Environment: real
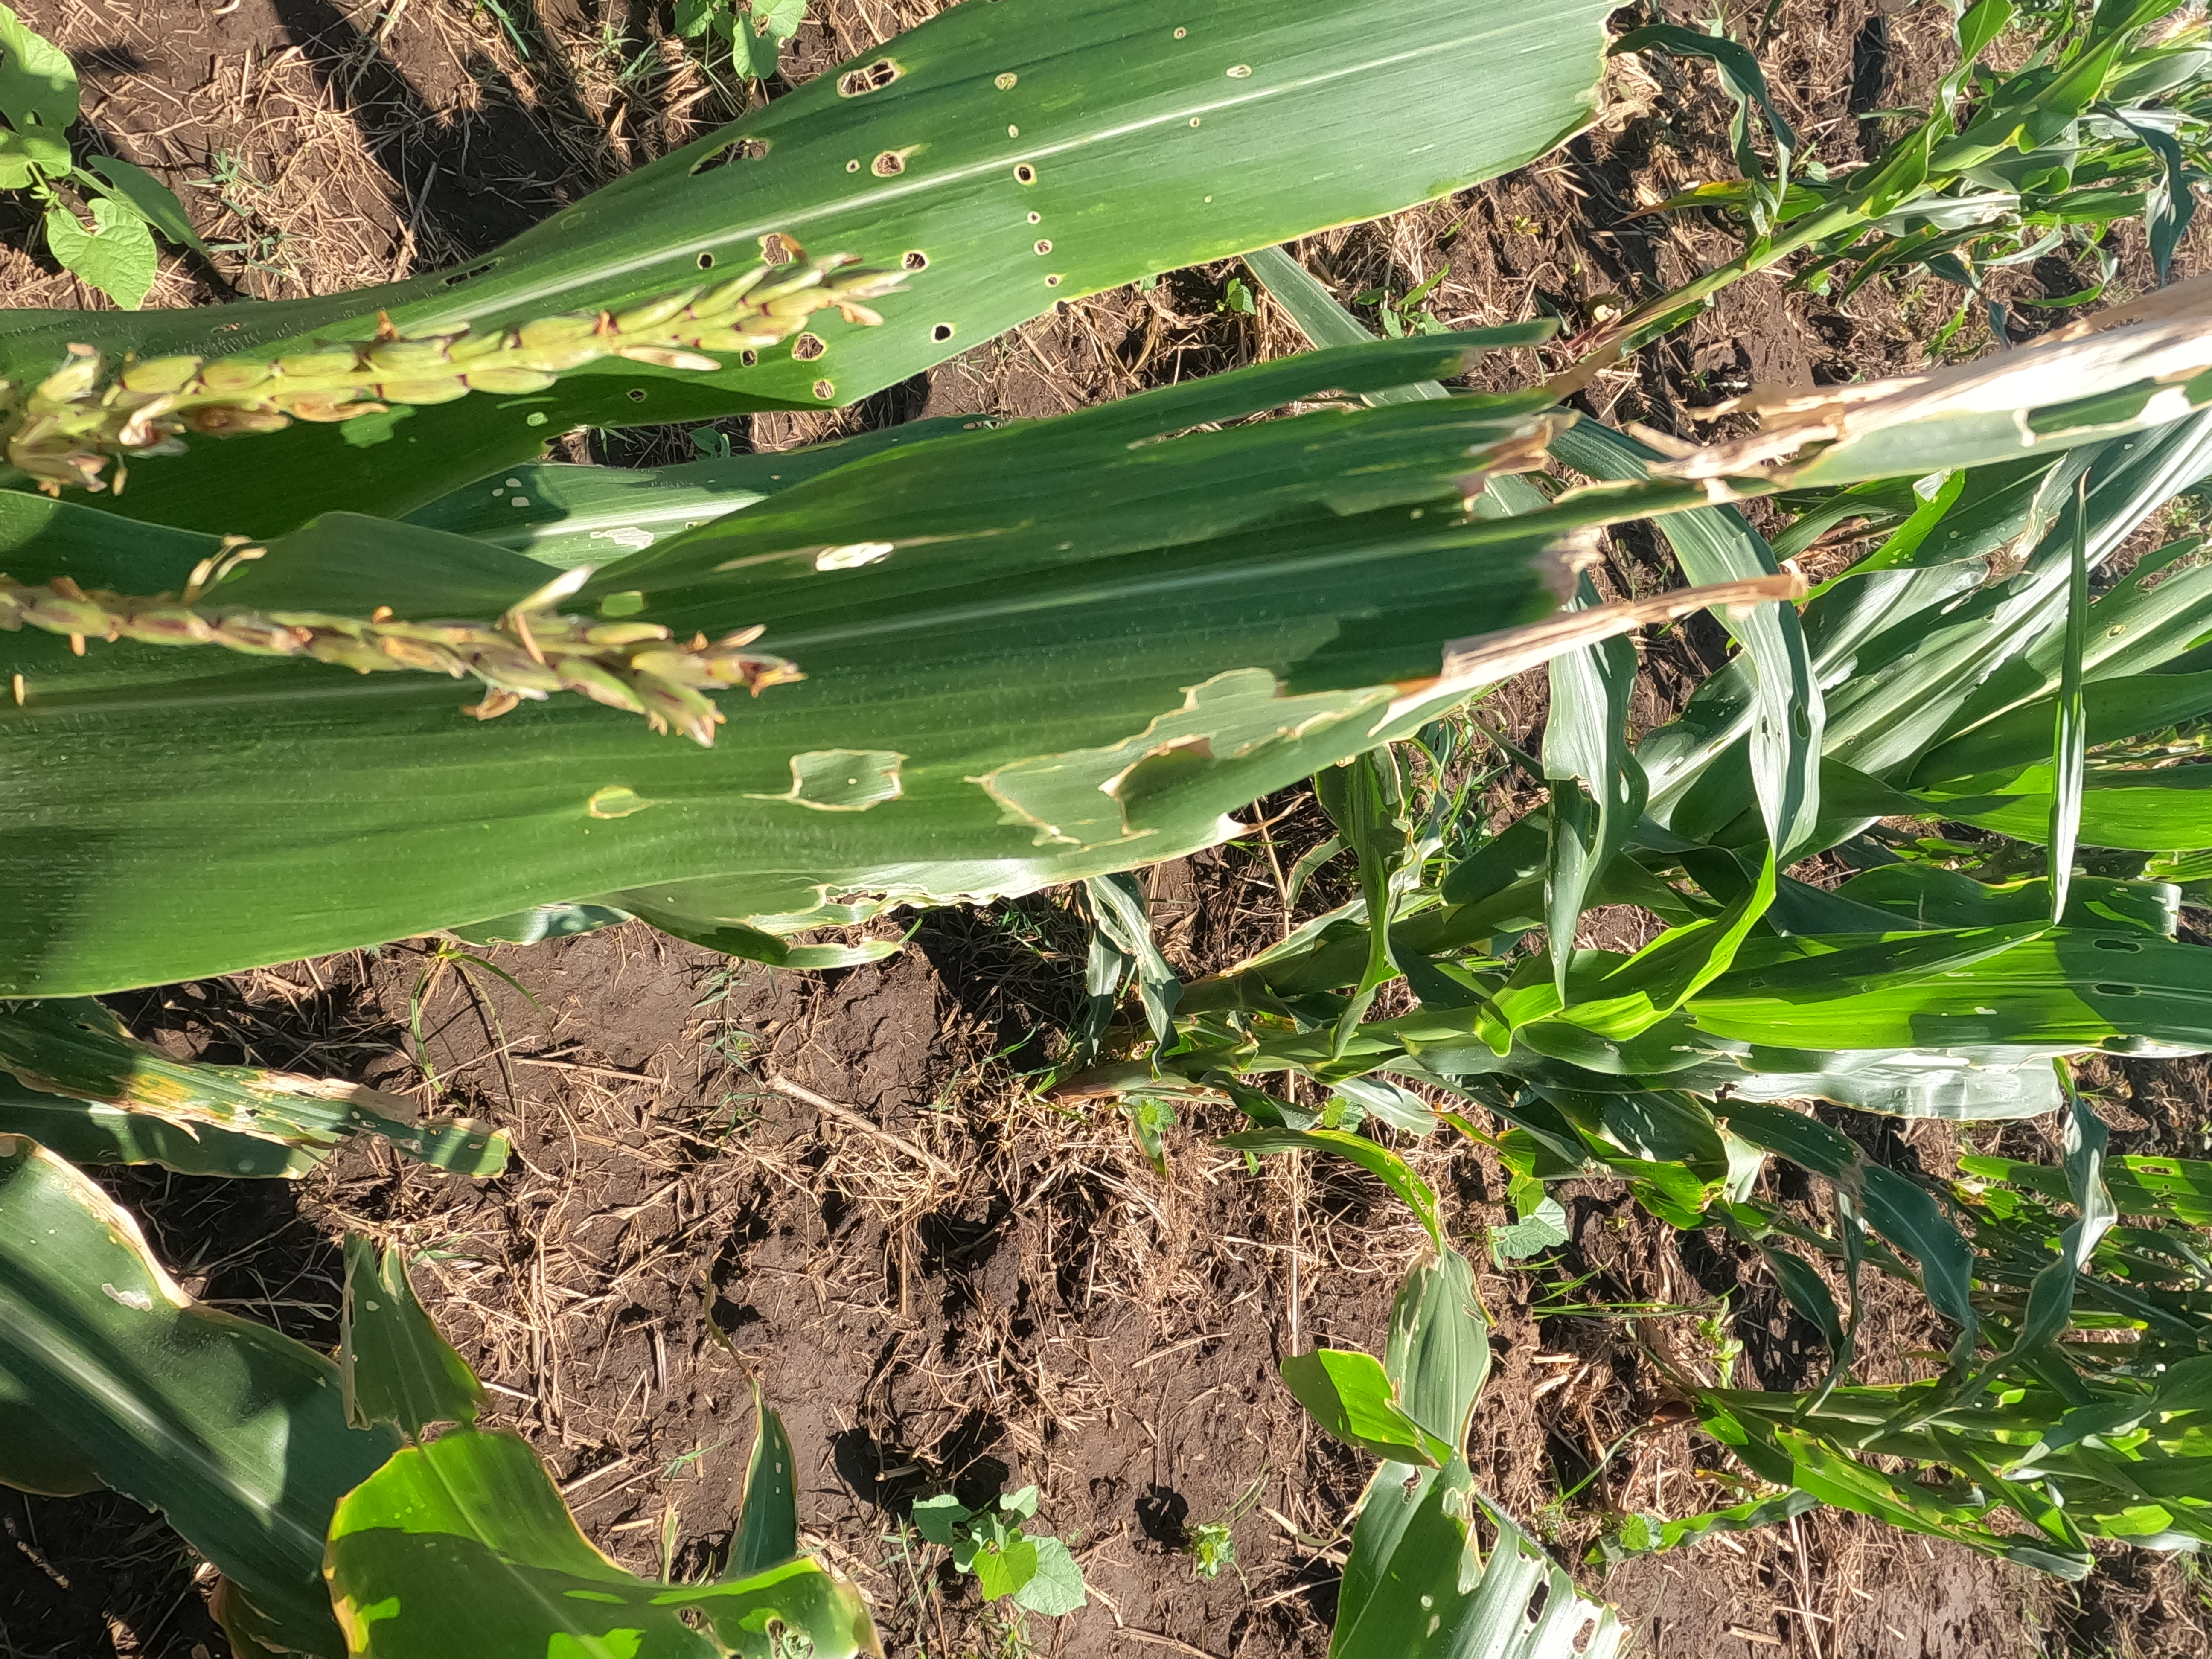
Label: fall_armyworm